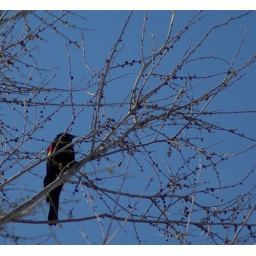
Yes another bird picture. Sorry but I love my feathered friends. These red-wings are thick around my house.